Edvard Munch

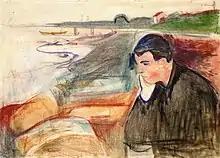
"Melancholy", 1891, oil, pencil and crayon on canvas, 73 × 101 cm, Munch Museum, Oslo

In 1879, Munch enrolled in a technical college to study engineering, where he excelled in physics, chemistry and mathematics. He learned scaled and perspective drawing, but frequent illnesses interrupted his studies. The following year, much to his father's disappointment, Munch left the college determined to become a painter. His father viewed art as an "unholy trade", and his neighbors reacted bitterly and sent him anonymous letters. In contrast to his father's rabid pietism, Munch adopted an undogmatic stance towards art. He wrote his goal in his diary: "In my art I attempt to explain life and its meaning to myself."